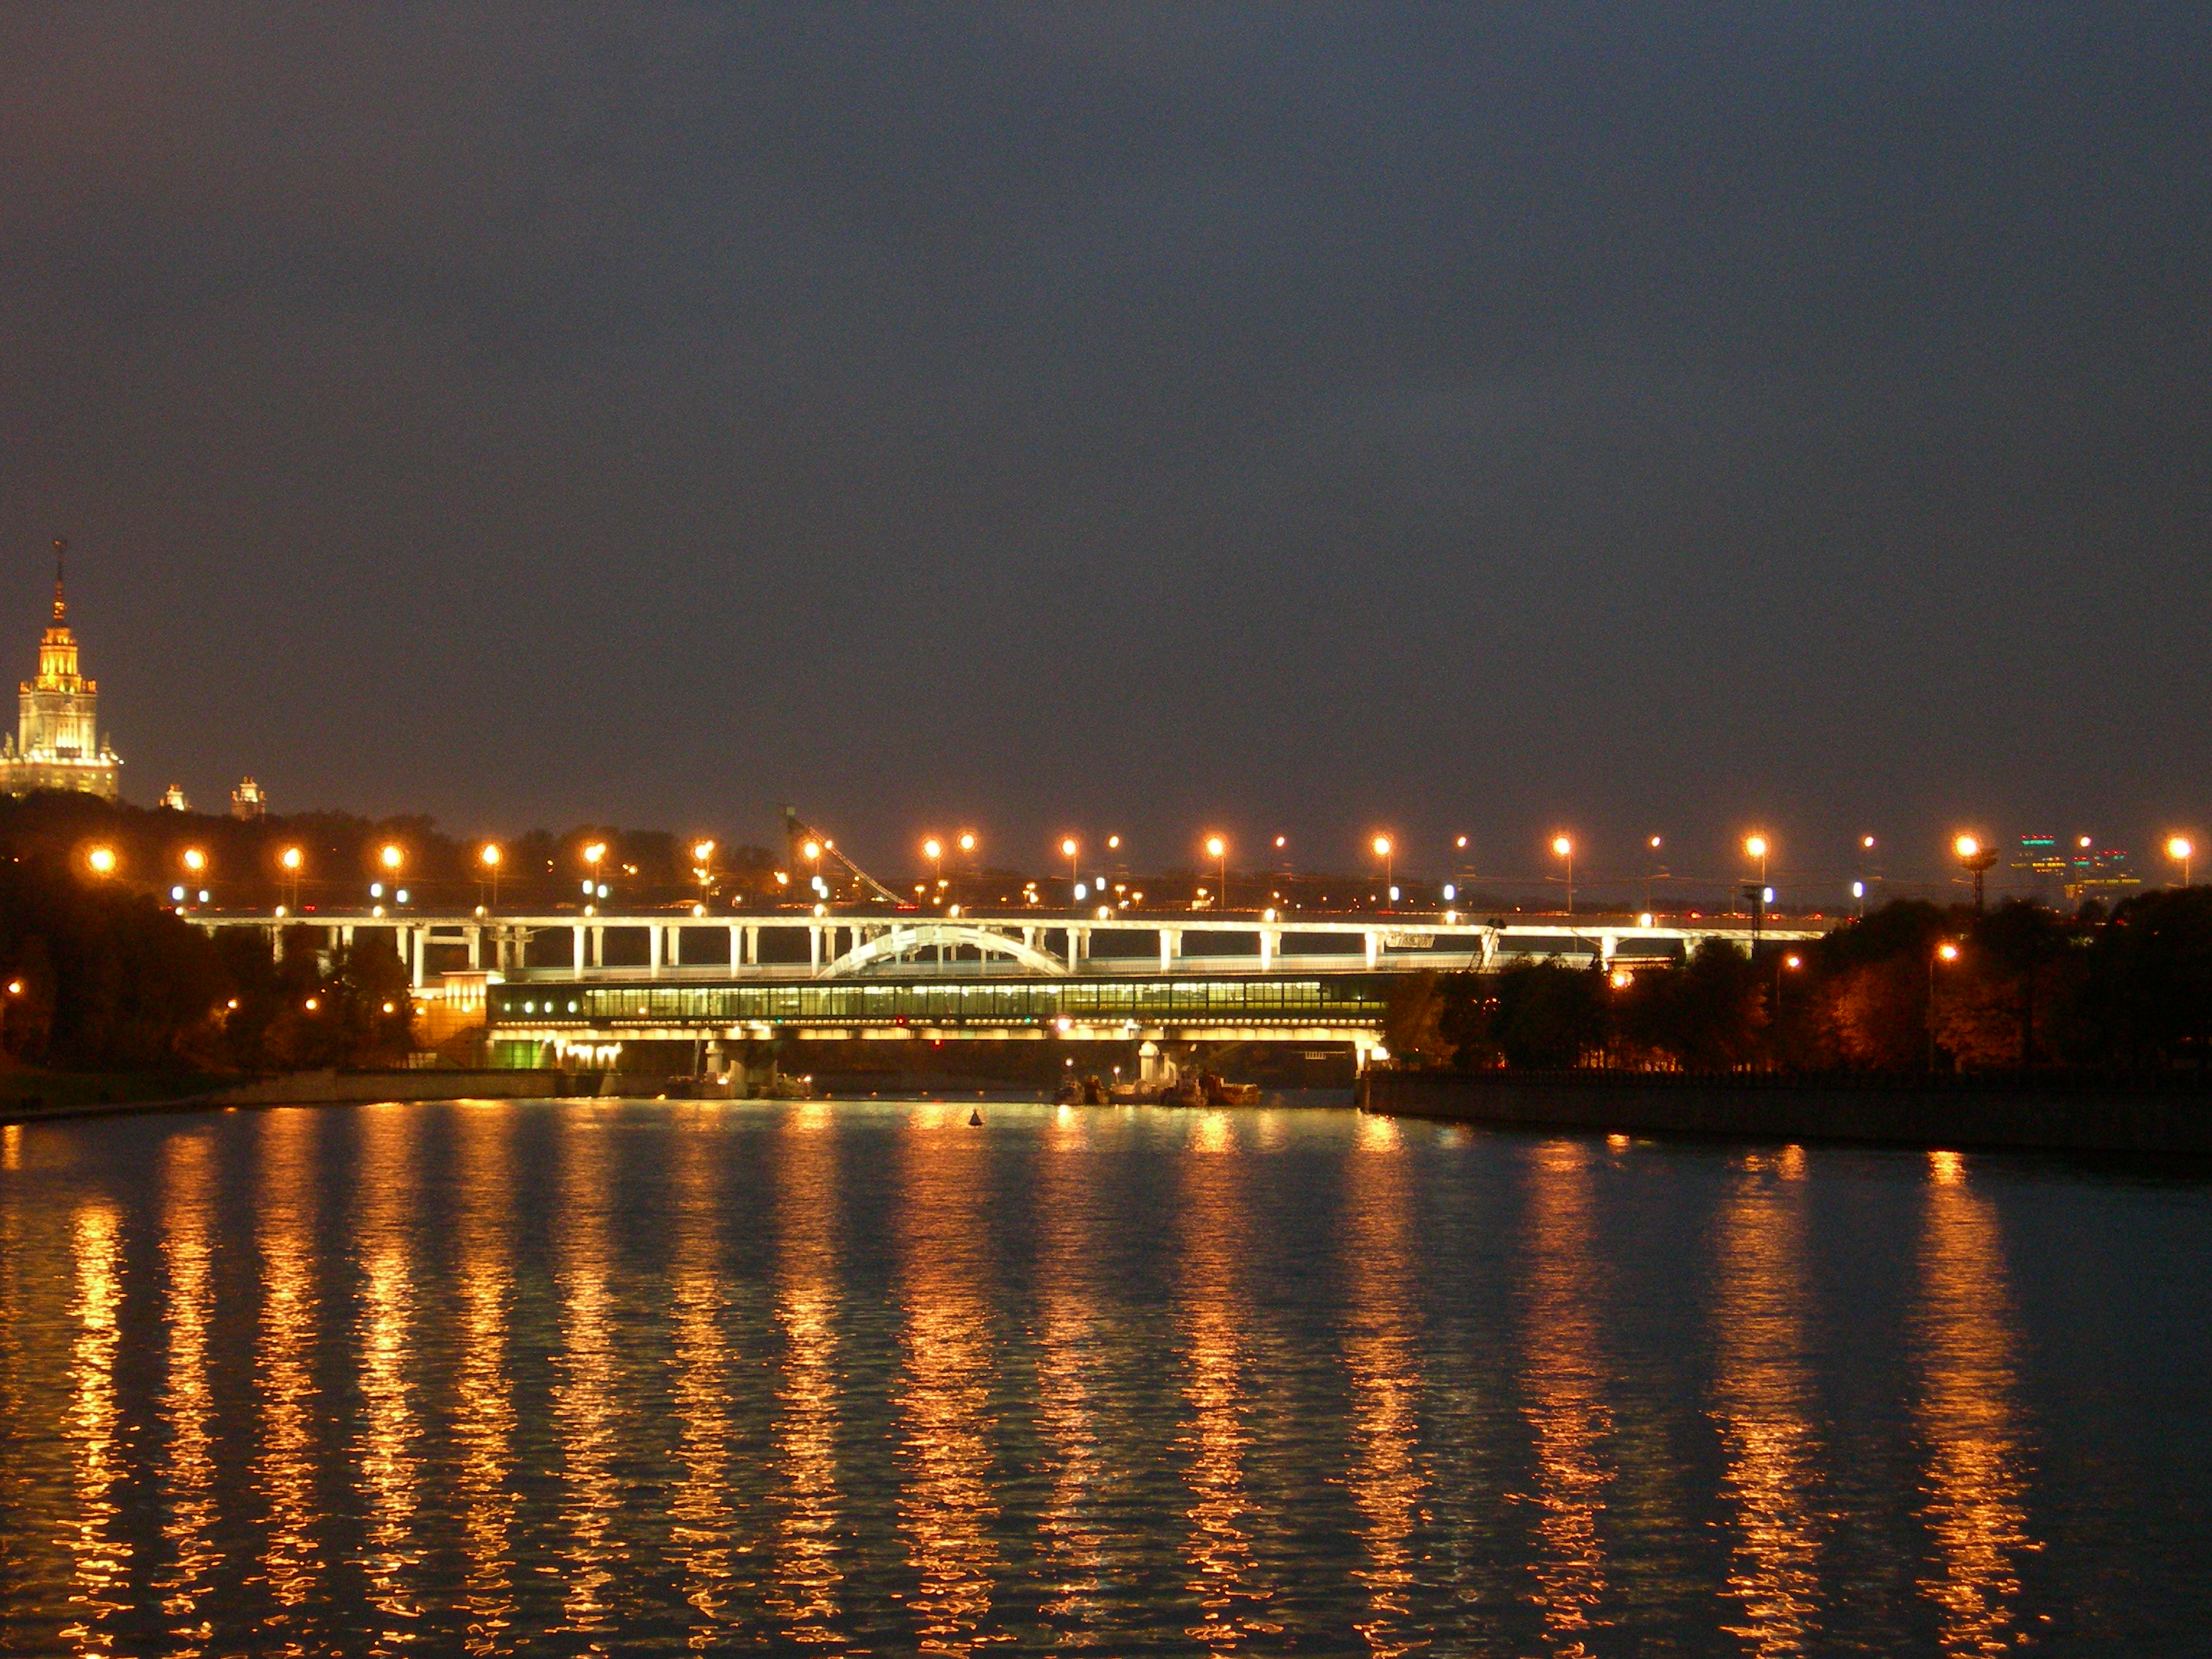
horizon, bridge, skyline, night, dawn, city, river, cityscape, dusk, evening, reflection, landmark, nikon, moscow, russia, cityscapes, human settlement